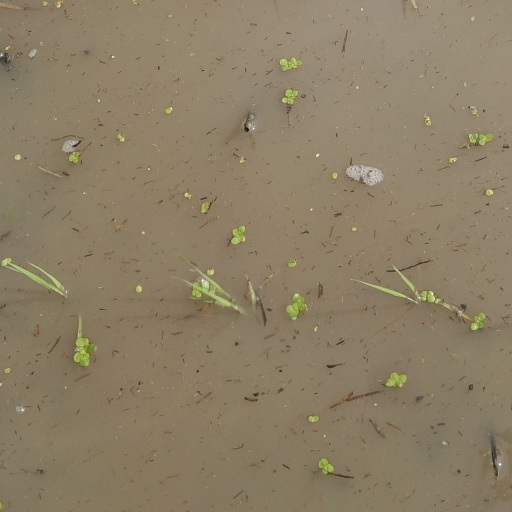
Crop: rice